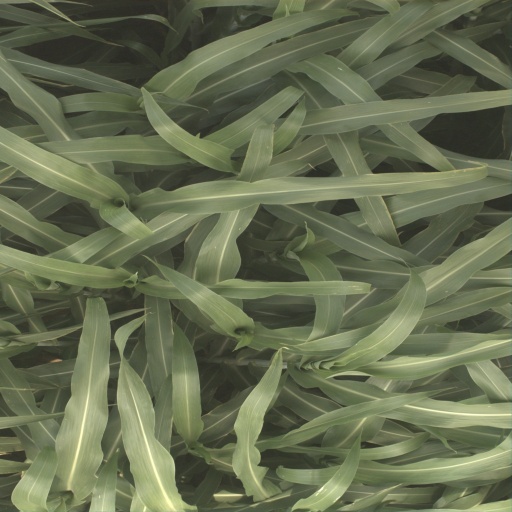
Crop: sorghum